Babel text

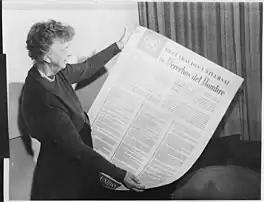
Eleanor Roosevelt and United Nations Universal Declaration of Human Rights in Spanish, 1949

A comparison of the different translations can provide insights into cultural differences and nuances in the interpretation of human rights.